Ros Hill

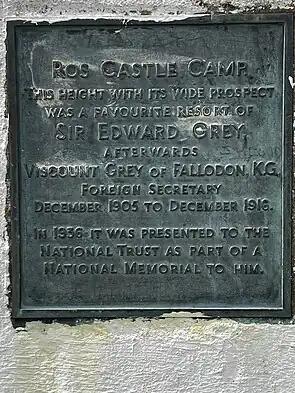
Bronze plaque on the triangulation pillar at Ros Castle

The summit is marked by a triangulation station and nearby there is a rather unusual walk-in toposcope built into the wall with four separate plaques. The view is panoramic and very extensive, and on a clear day, a total of seven castles can be seen from the summit, including the one on Holy Island. There is also a view over the cattle park to the north, while purple heather covers most of the surrounding area. This was a favourite location of Sir Edward Grey and after his death a part of the hill was acquired by public subscription and presented to the National Trust as part of a memorial to Grey. A plaque on the triangulation pillar records this.